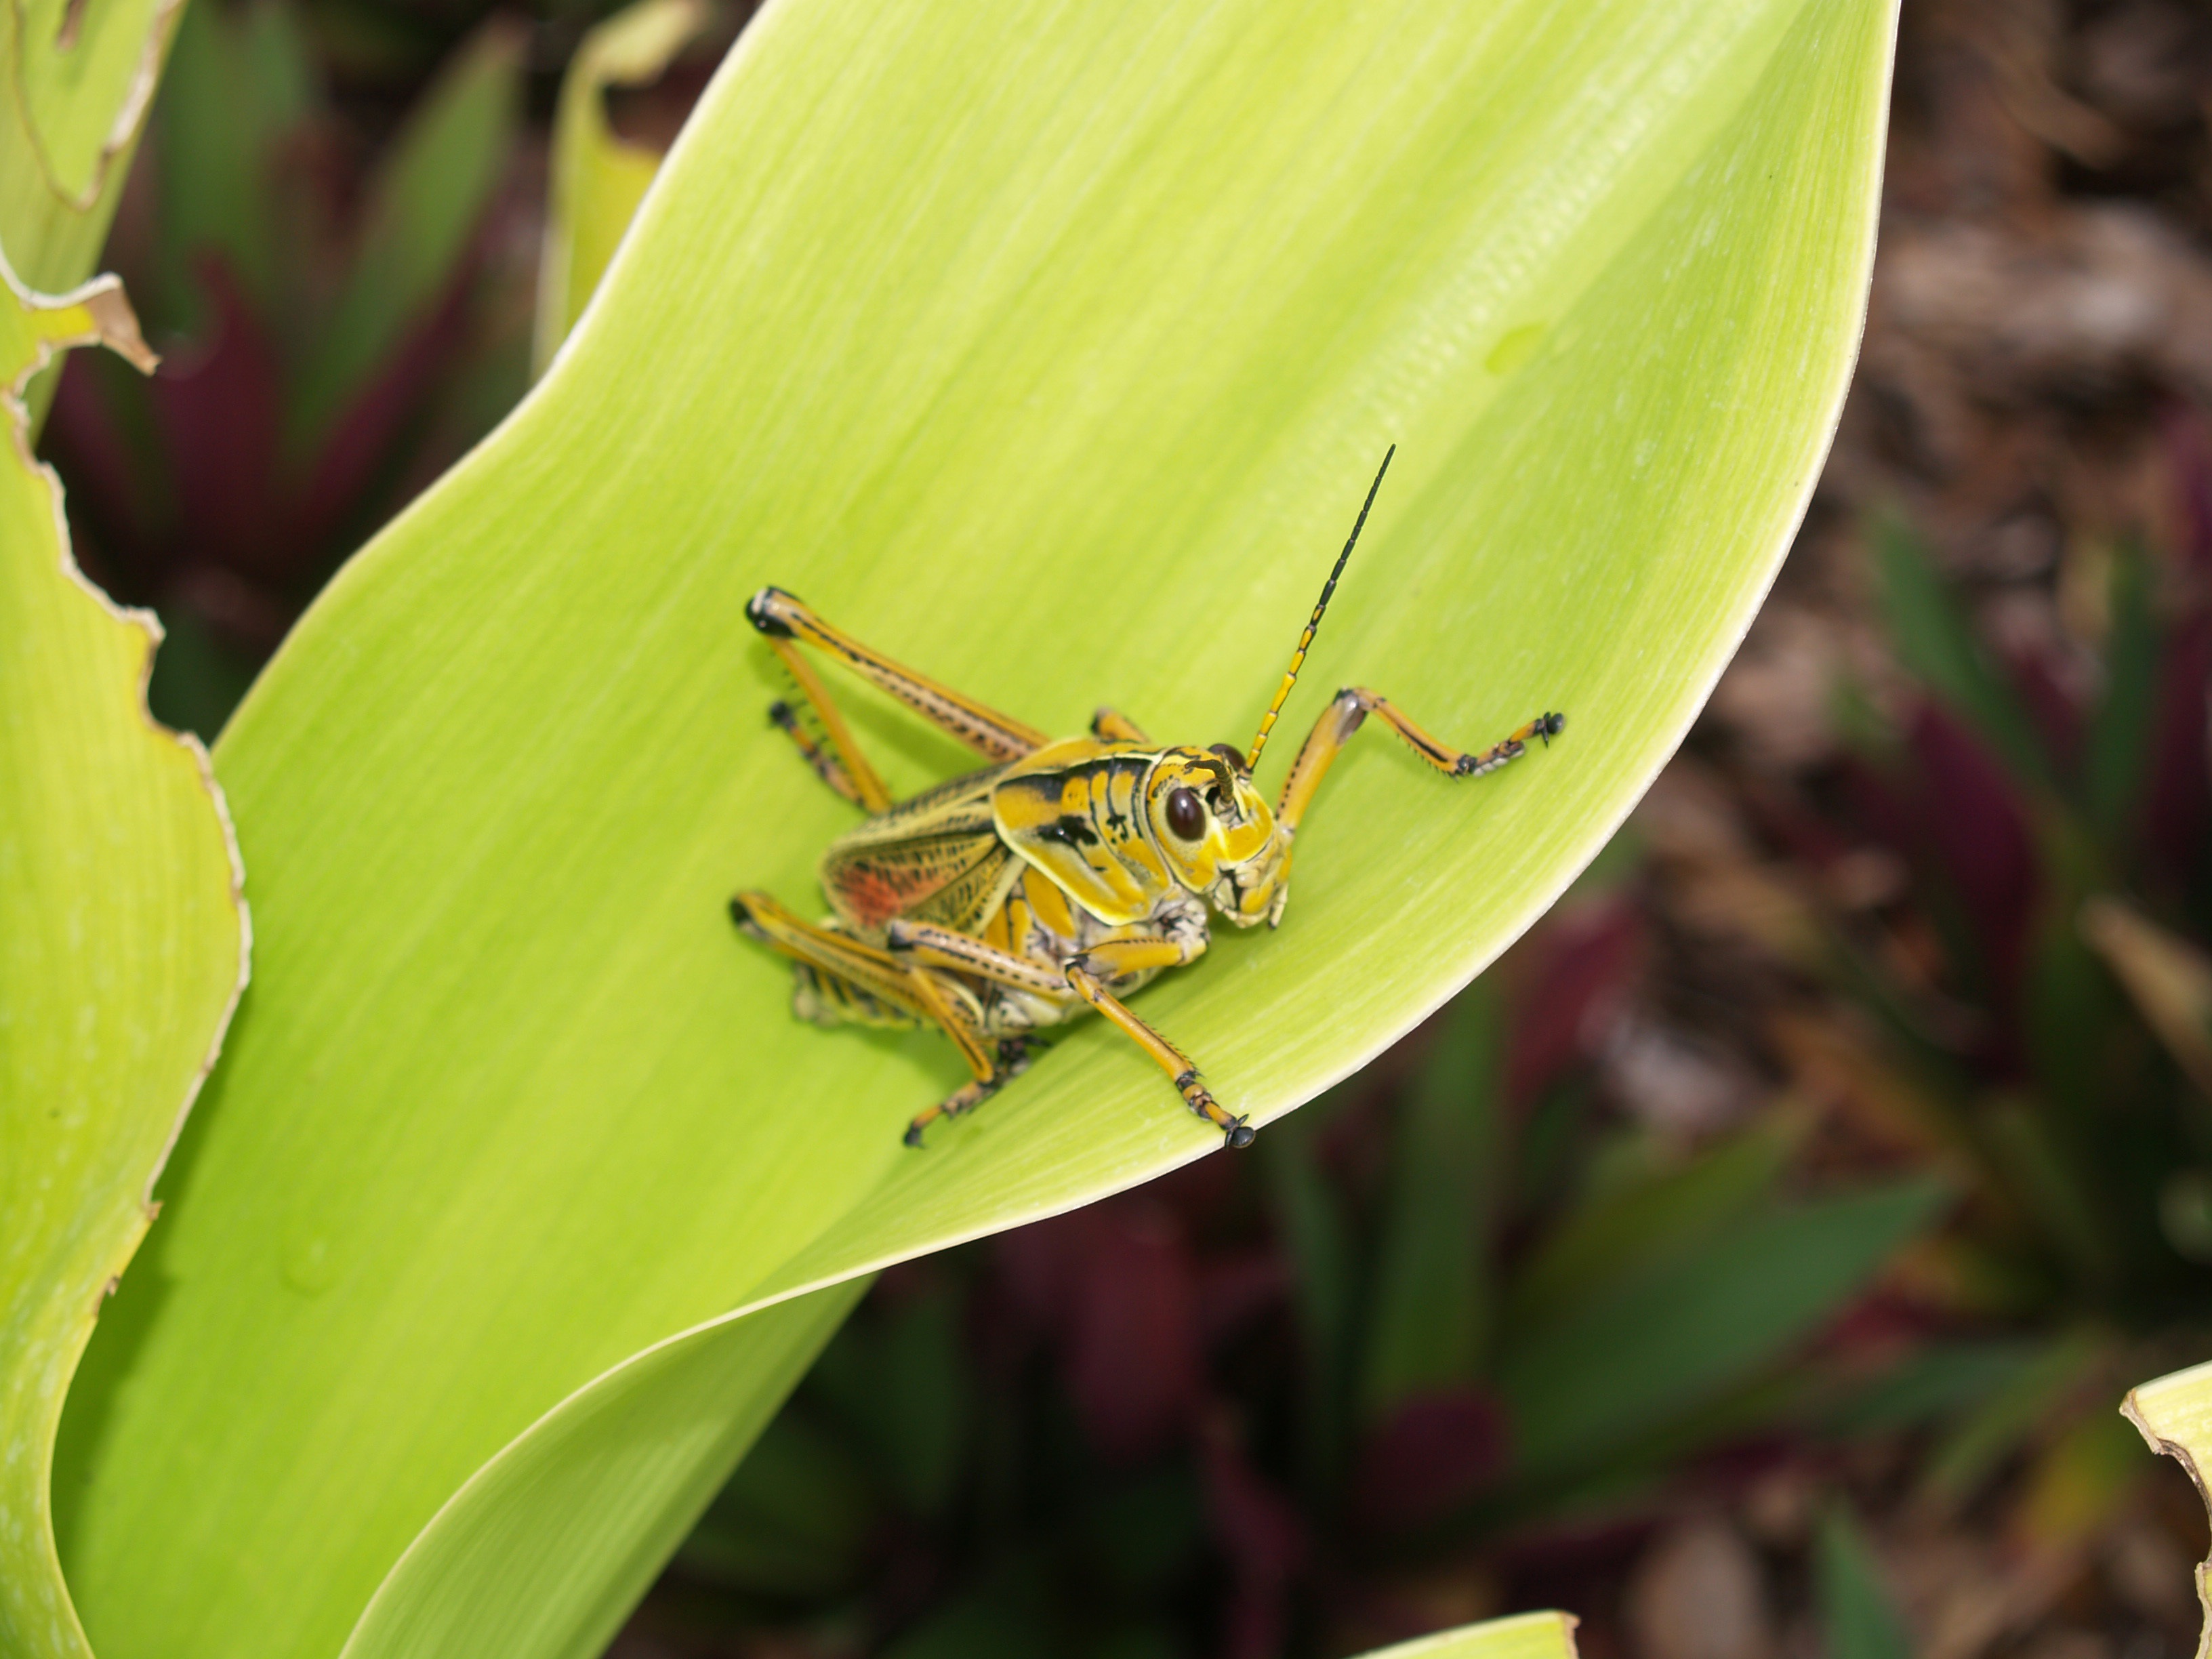
nature, plant, photography, leaf, flower, green, insect, macro, bug, botany, yellow, flora, fauna, invertebrate, cricket, close up, locust, macro photography, plant stem